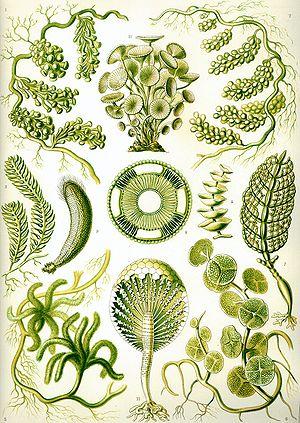
Formes artistiques de la Nature est un livre de lithographies illustratives de sciences naturelles publié par le biologiste allemand Ernst Haeckel.
Les plantes sont des organismes photosynthétiques et autotrophes, caractérisés par des cellules végétales. Elles forment l'un des règnes des eucaryotes. Ce règne est un groupe monophylétique comprenant les plantes terrestres, les algues vertes, les algues rouges et les glaucophytes.